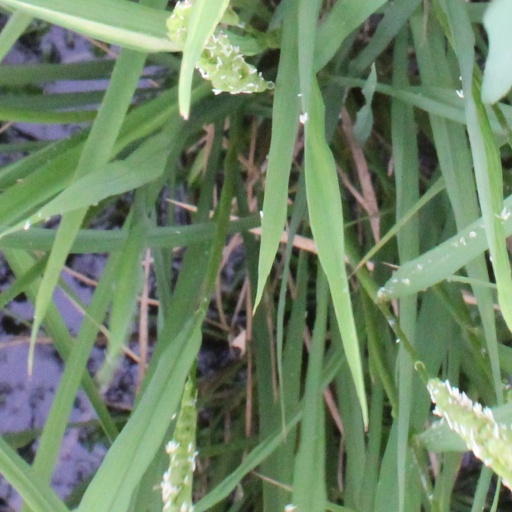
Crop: rice